Dyersburg Army Air Base

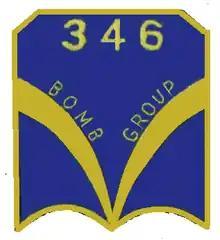
346th Bombardment Group emblem

The first fatal accident occurred on April 17, 1943, when a B-17F, piloted by 2nd Lieut. James Koller of Reading, PA, crashed in a landing accident 3 miles north of the airfield. The aircraft was completely destroyed in the crash. Also killed in the crash were Claud Zimmerman of Hooversville, PA and Robert McCune of New Castle, PA.